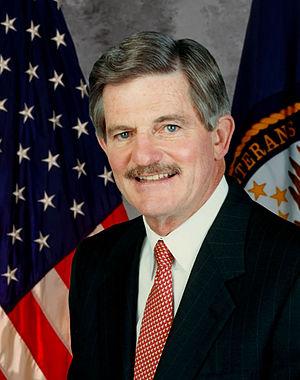
Robert James Nicholson dit Jim Nicholson, né le 4 février 1938 à Struble, est un homme politique américain. Membre du Parti républicain, il est secrétaire aux Anciens combattants entre 2005 et 2007 dans l'administration du président George W. Bush.
La présidence de George W. Bush débute le 20 janvier 2001 et s'achève le 20 janvier 2009.
L'Académie militaire de West Point est une base et une académie militaire de l'armée de terre américaine, une des écoles militaires les plus prestigieuses aux États-Unis avec celle de l'Académie navale d'Annapolis et l'Académie de la Force aérienne des États-Unis.